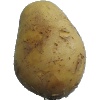
Label: Potato White 1